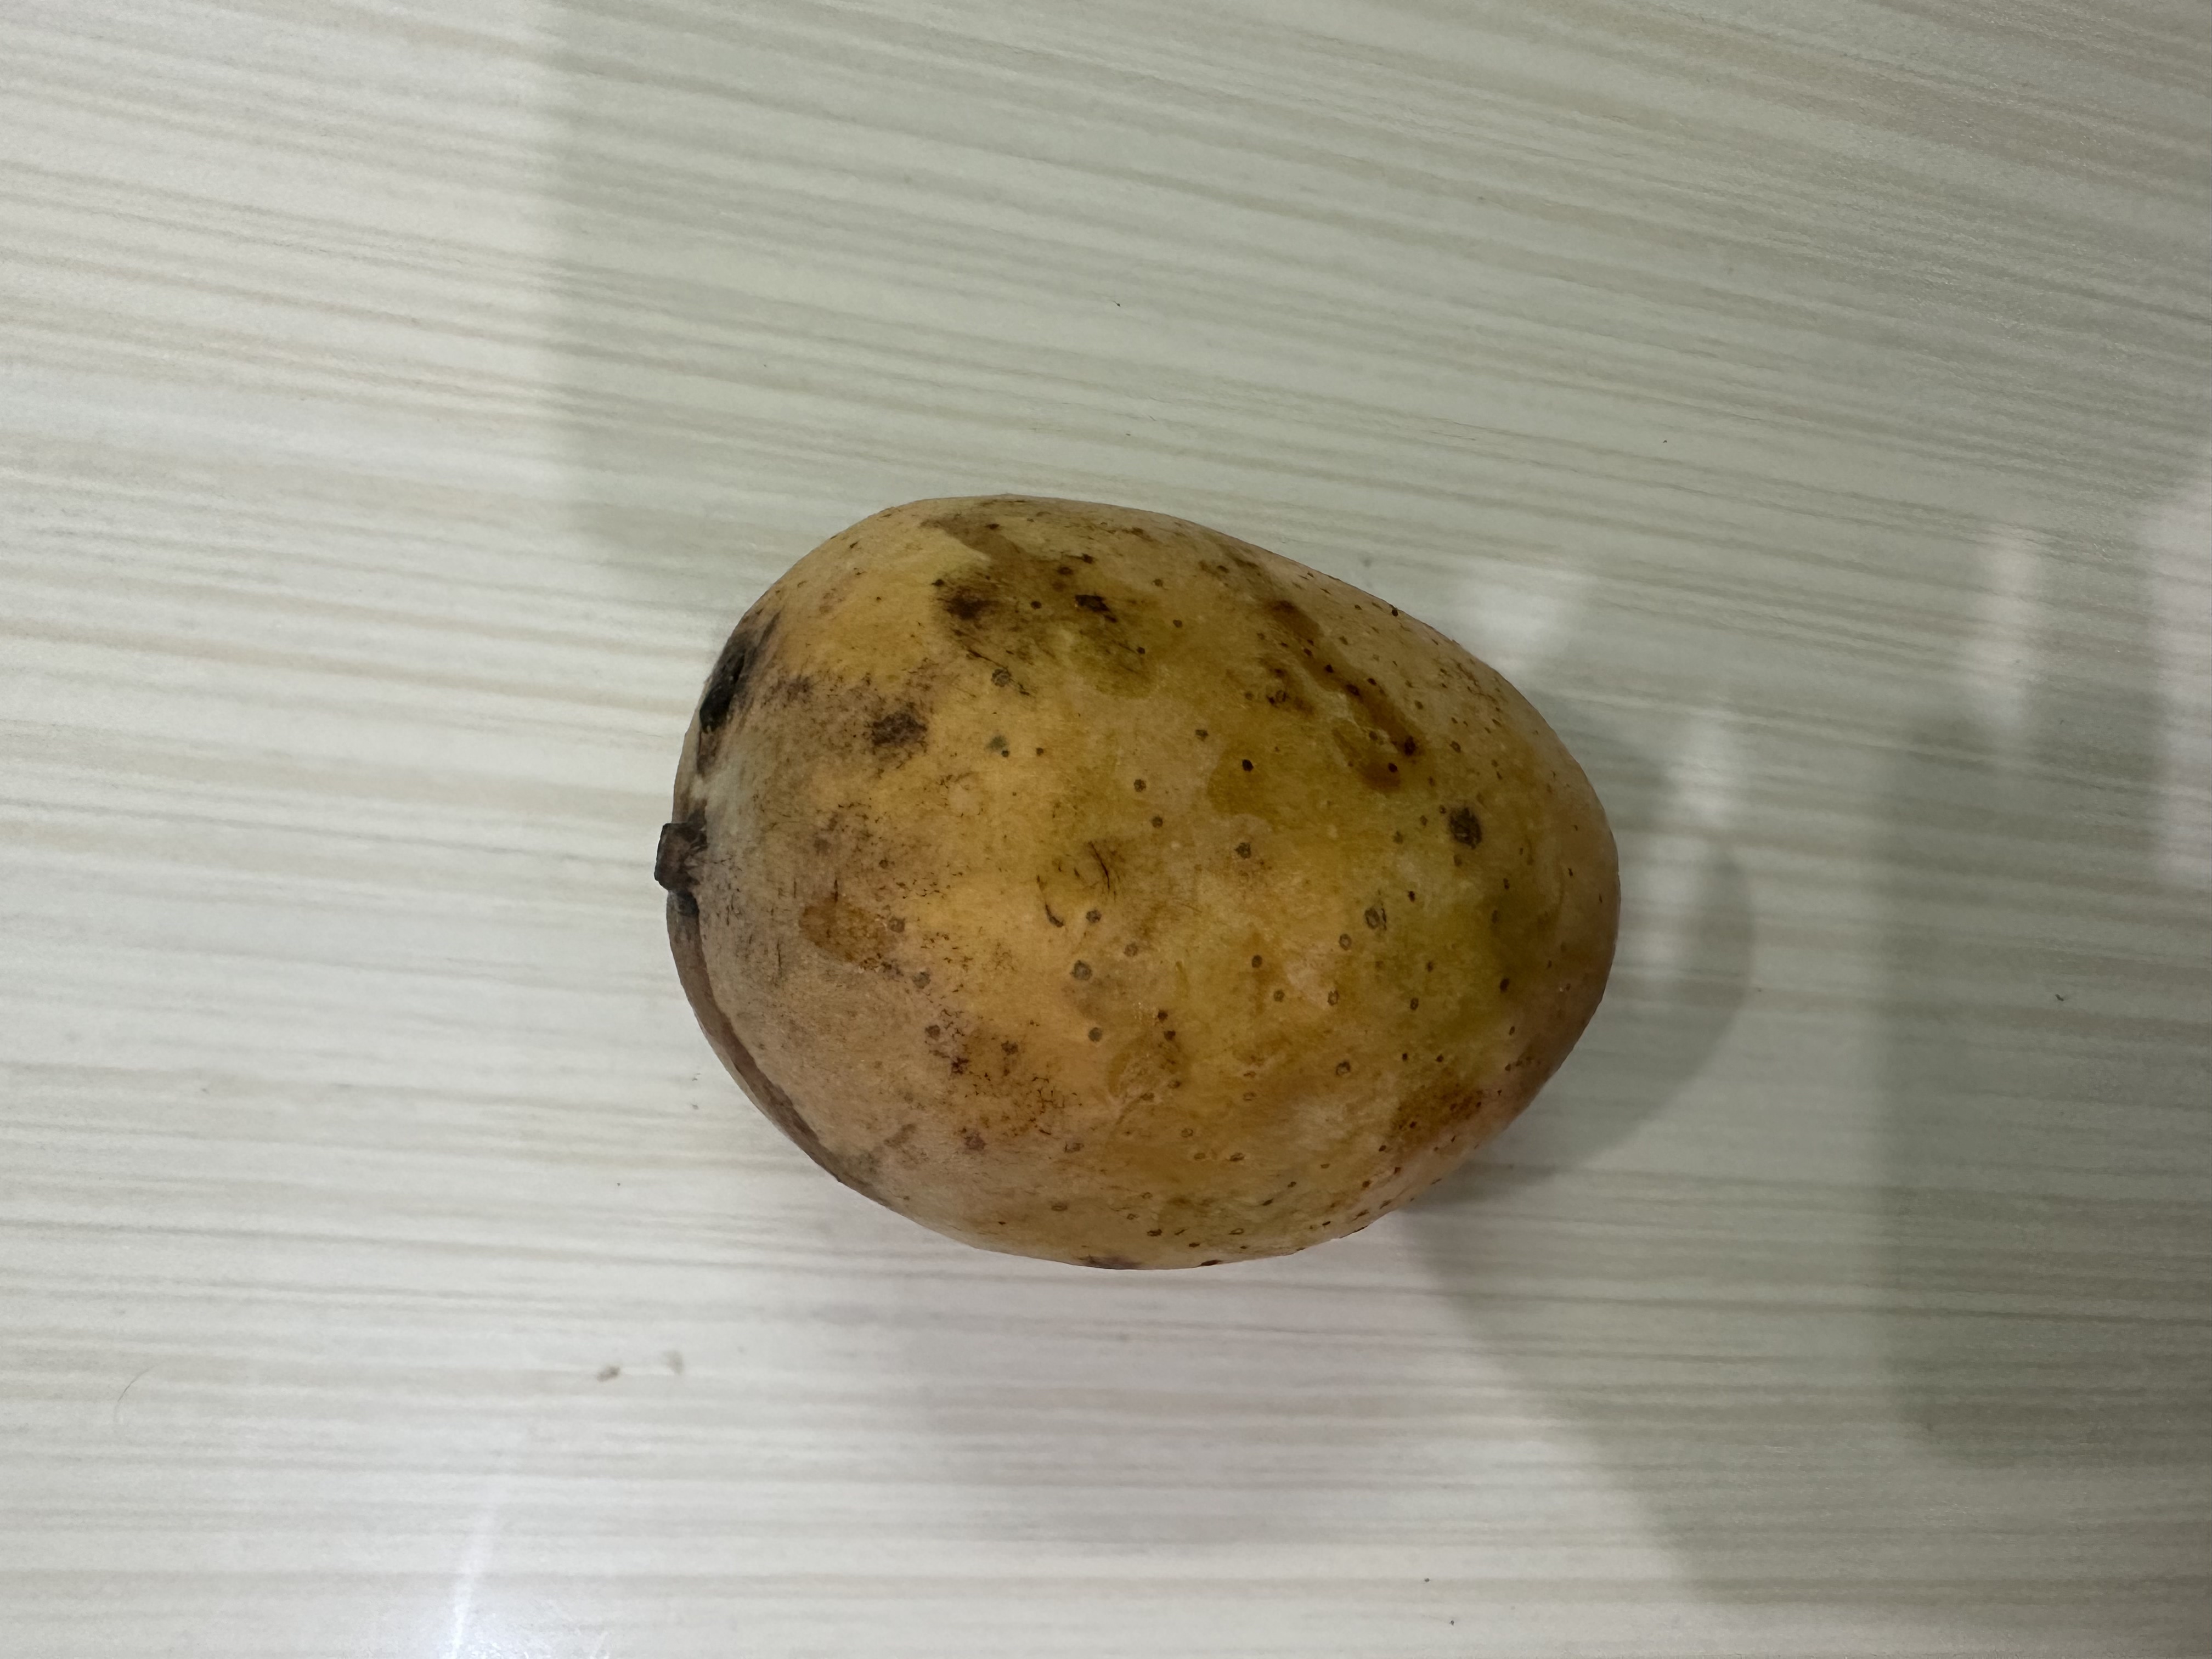
Mango variety: Langra